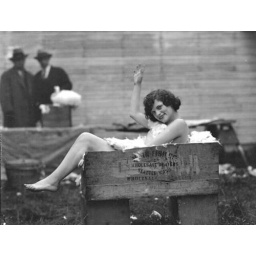
Nude girl lounging in a box full of rabbit fur